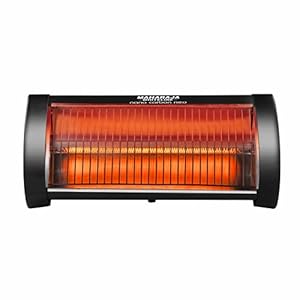
Maharaja Whiteline Nano Carbon Neo
Category: Home&Kitchen
Price: 1235 (list price: 1499)
Rating: 4.1 (203 ratings)
About this product: 500 Watt Performance|Superior Carbon Rod Technology ensuring more heating efficiency than conventional Room Heaters|One Rods|Healthy heating due to carbon technology|Low Glare: No discomfort to eyes, creates ambience of warmth and care|Tip over safety switch: Heater turns off automatically if it accidentally falls down or kept on uneven surface|Shock Proof Body